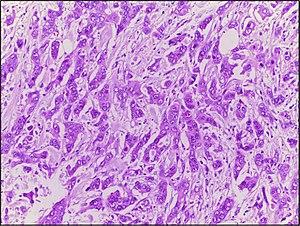
Les carcinomes canalaires sont une classe de tumeurs solides de la Classification internationale des maladies oncologiques. Elles sont développées aux dépens des canaux excréteurs d'une glande exocrine : sein, pancréas, prostate, glandes lacrymales...